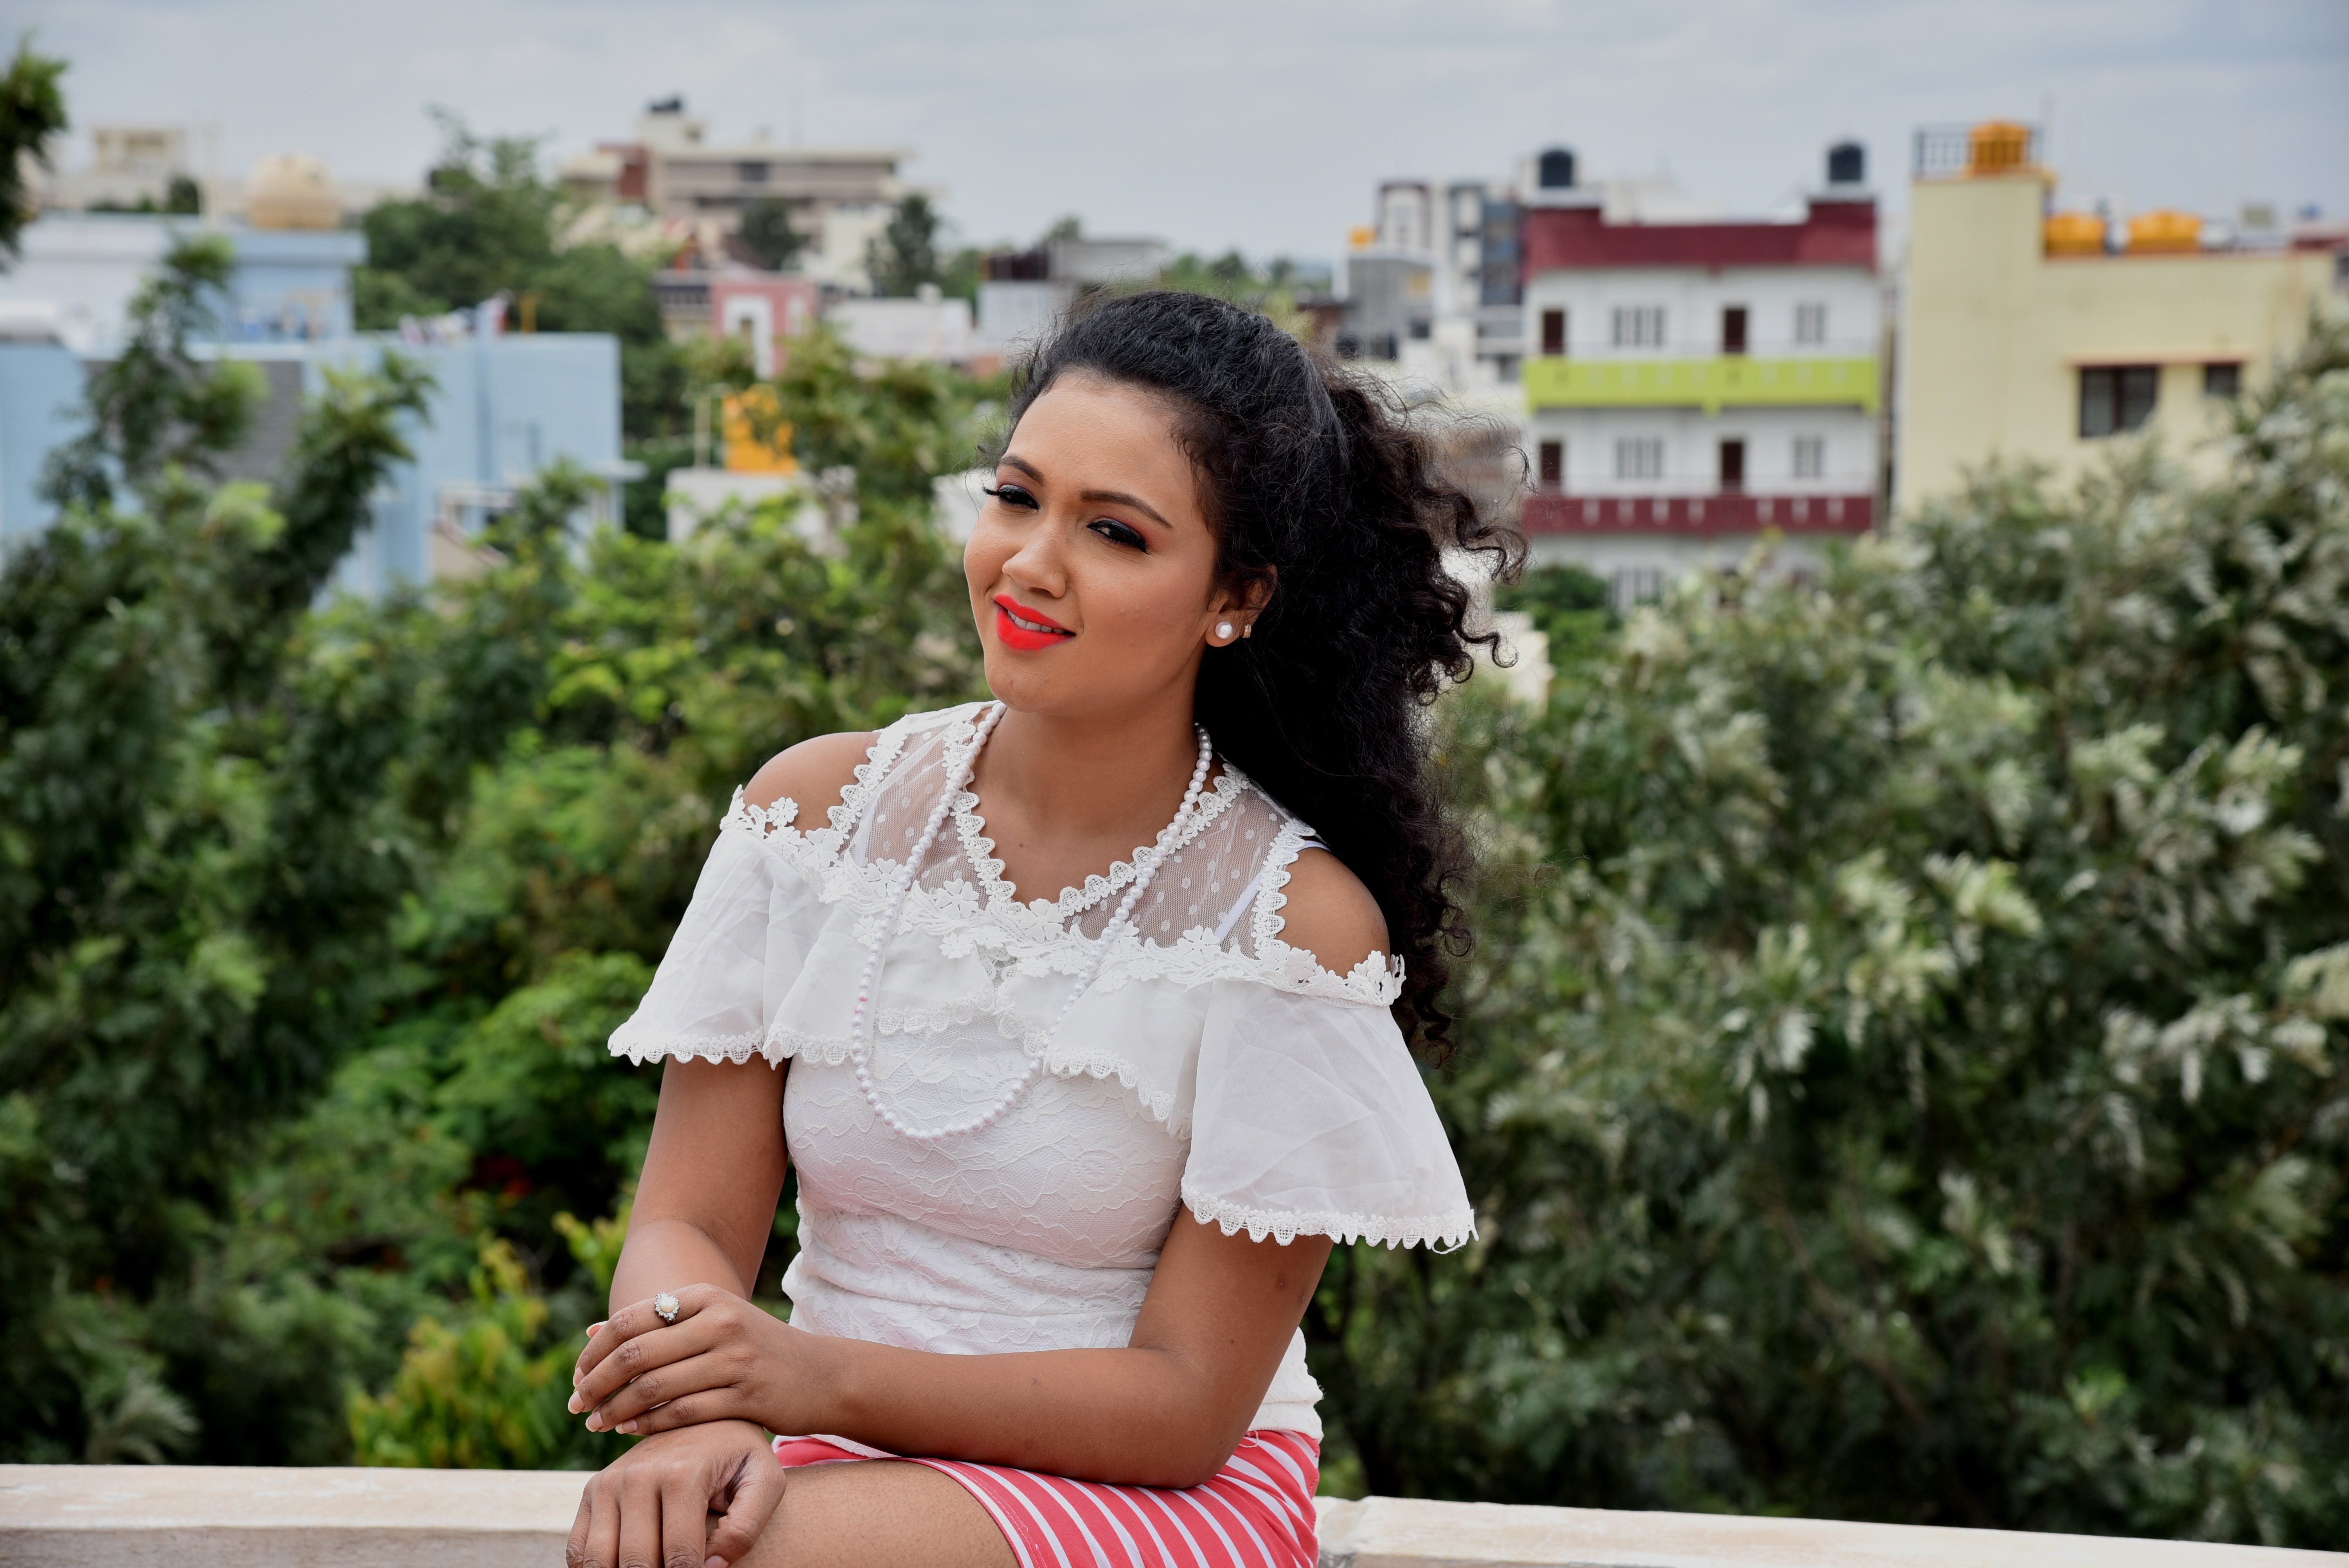
white, photograph, beauty, shoulder, fashion, photo shoot, pink, summer, photography, joint, vacation, dress, leisure, sitting, model, black hair, plant, trunk, tourism